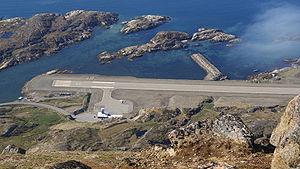
Sisimiut est une ville située dans le centre-ouest du Groenland, sur la côte est du détroit de Davis, à environ 320 km au nord de la capitale, Nuuk. Sisimiut signifie en groenlandais « la colonie près des terriers de renard ». Lors de la fondation de la ville, les Danois lui donnèrent le nom d'Holsteinsborg. La commune est le centre administratif de la municipalité de Qeqqata et la deuxième plus grande ville du Groenland, avec une population de 5 509 habitants en 2019. L'emplacement actuel de la ville a été habité durant les 4 500 dernières années. Les premiers habitants furent les peuples inuits de la culture de Saqqaq, de la culture de Dorset, puis de la culture de Thulé. Les descendants de ces derniers forment la majorité de la population actuelle. De nombreux artéfacts de cette époque ont été retrouvés dans cette région, qui était, par le passé, favorisée par sa faune abondante, en particulier les mammifères marins. La population des Groenlandais modernes à Sisimiut est un mélange d'Inuits et de peuples danois, ces derniers s'étant établis pour la première fois dans la région dans les années 1720, sous la direction du missionnaire danois Hans Egede.
L'aéroport de Sisimut est un aéroport situé à 4 km, au nord-ouest de Sisimiut, sur la côte nord de la baie de Kangerluarsunnguaq, au Groenland.